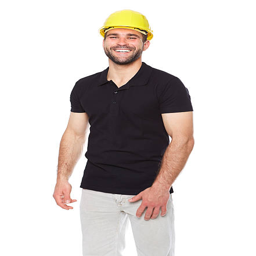
portrait of smiling worker in a black polo shirt